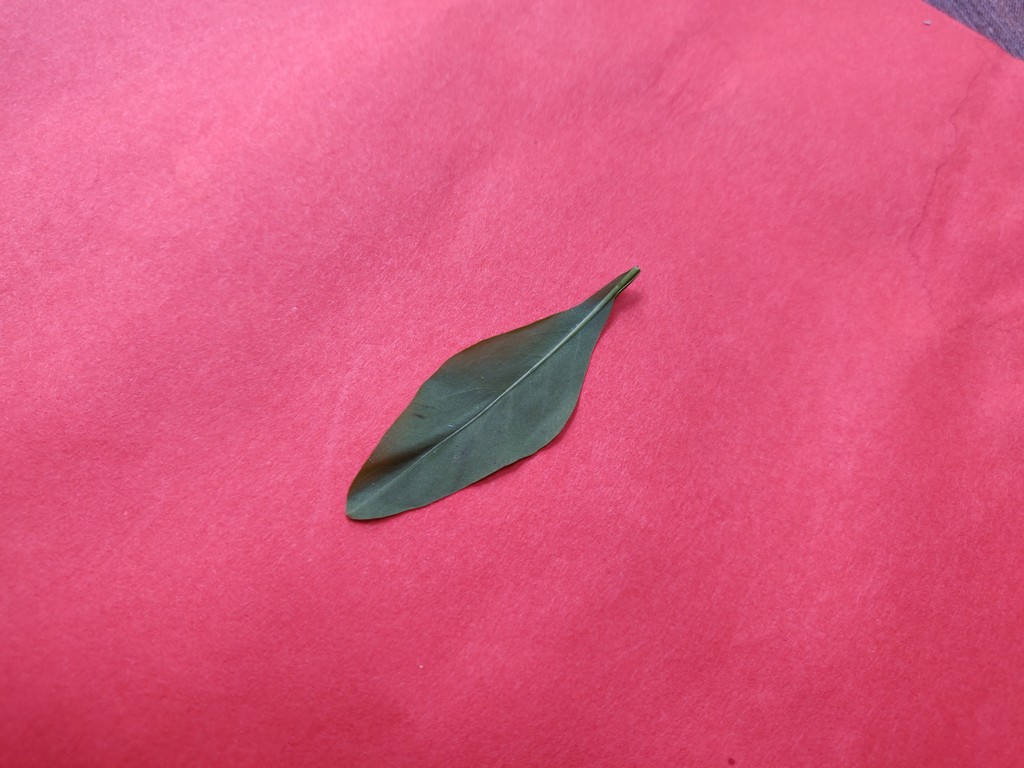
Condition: Healthy
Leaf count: single
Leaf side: back